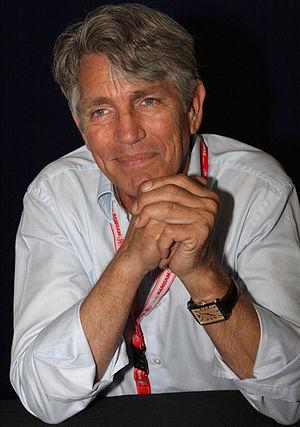
L'Ambulance est un film américain réalisé par Larry Cohen, sorti en 1990. C'est la dix-huitième réalisation ainsi que le dix-septième long-métrage réalisé par Cohen.